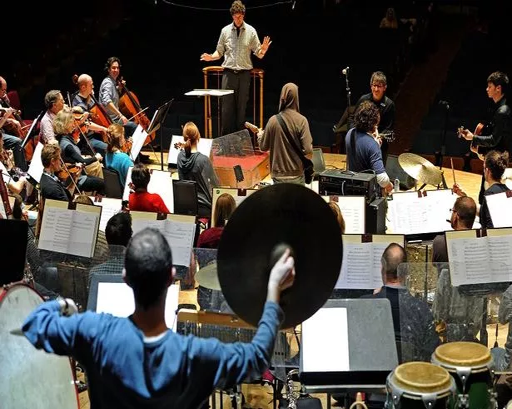
artist set to perform in april there .